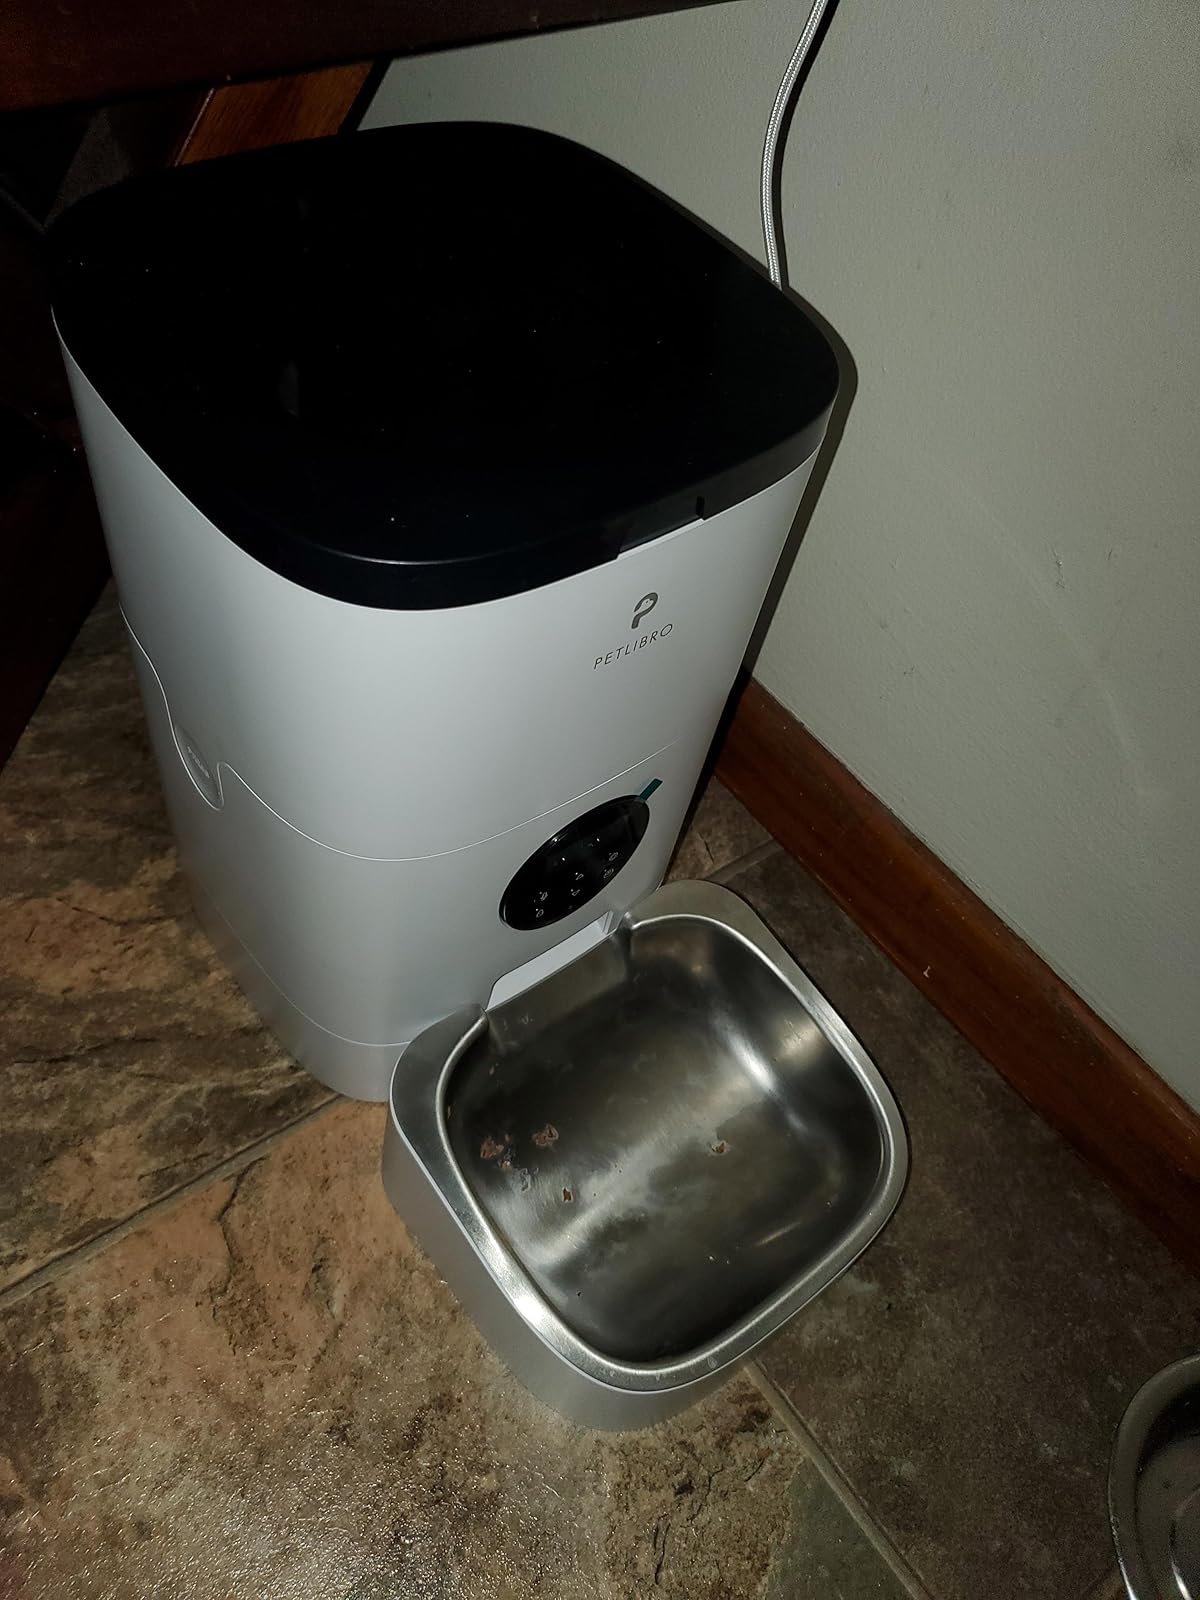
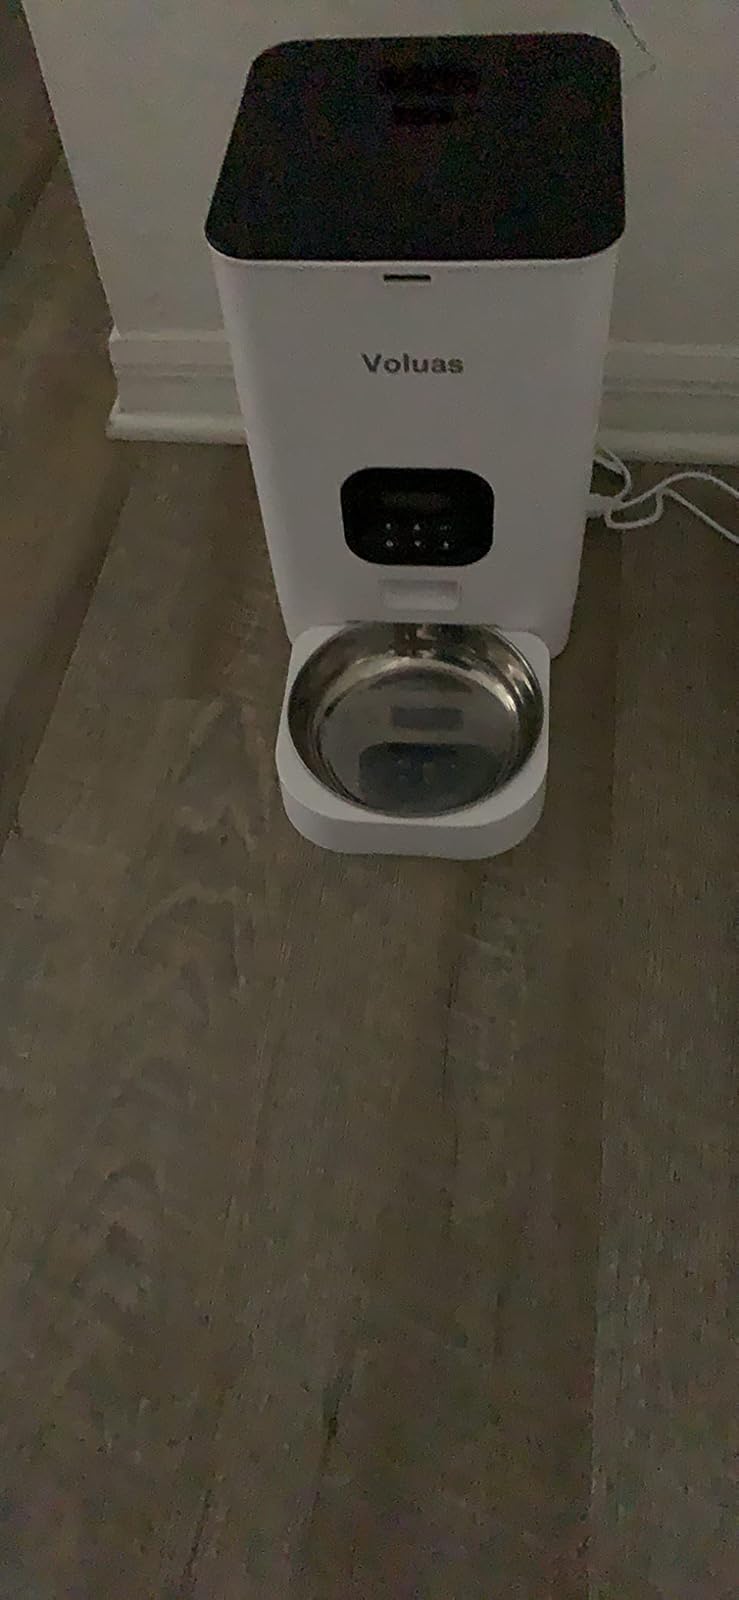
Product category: items_feeder
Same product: no